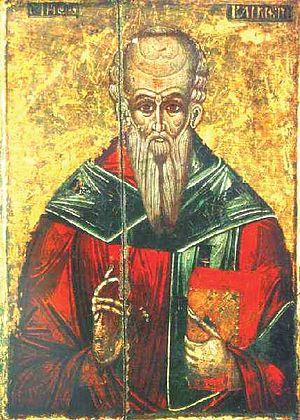
Clément d'Ancyre est un évêque d'Ancyre, martyr sous Dioclétien.